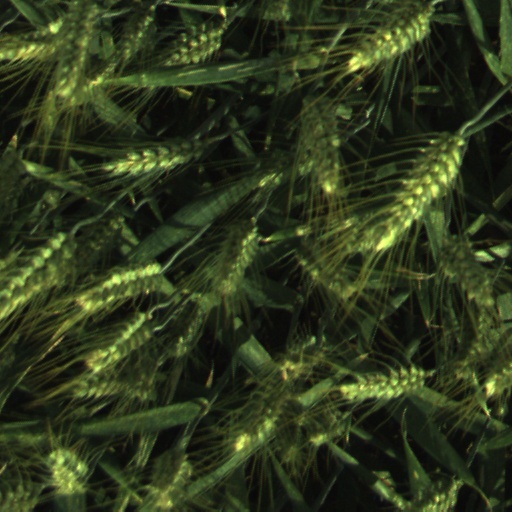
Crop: wheat